The Lady (1925 film)

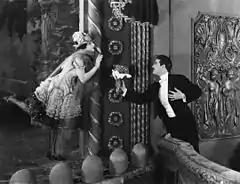
Still with Norma Talmadge and Wallace MacDonald

Like many of Talmadge's silent films of the 1920s, "The Lady" is derived from a stage play. The play, "The Lady", ran on Broadway from December 4, 1923, to February 1924 at Charles Frohman's Empire Theatre. The play was produced by A. H. Woods. Mary Nash played Talmadge's part of Polly Pearl and Elizabeth Risdon played Fanny Le Clare which, in the film, was played by Doris Lloyd. Also in the cast was child actor Junior Durkin who was soon to find bigger fame in films.